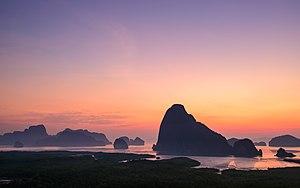
Le parc national d'Ao Phang Nga, en thaï อุทยานแห่งชาติอ่าวพังงา, est un parc national marin de Thaïlande situé dans la province de Phang Nga, dans le sud du pays, sur le rivage de la baie de Phang Nga.